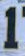
Number: 1